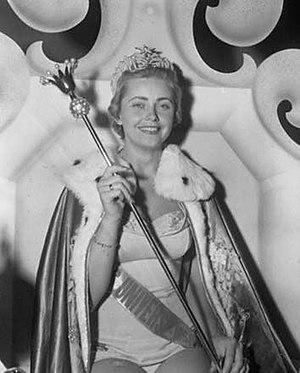
Hillevi Rombin, née le 14 septembre 1933 à Alfta, Gävleborg en Suède, et décédée le 19 juin 1996 à Los Angeles, est une ancienne actrice suédoise, qui a été élue Miss Suède 1955 et Miss Univers la même année.
Miss Univers est un concours international de beauté féminine réservé aux jeunes femmes âgées de 18 à 28 ans. Fondé en 1952 par la compagnie américaine de vêtement californien Pacific Mills, il est organisé par WME/IMG depuis 2015. Selon un rituel bien rodé, les jeunes femmes défilent d'abord en maillot de bain, puis en robe de soirée et se prêtent au jeu des questions-réponses avec les juges.